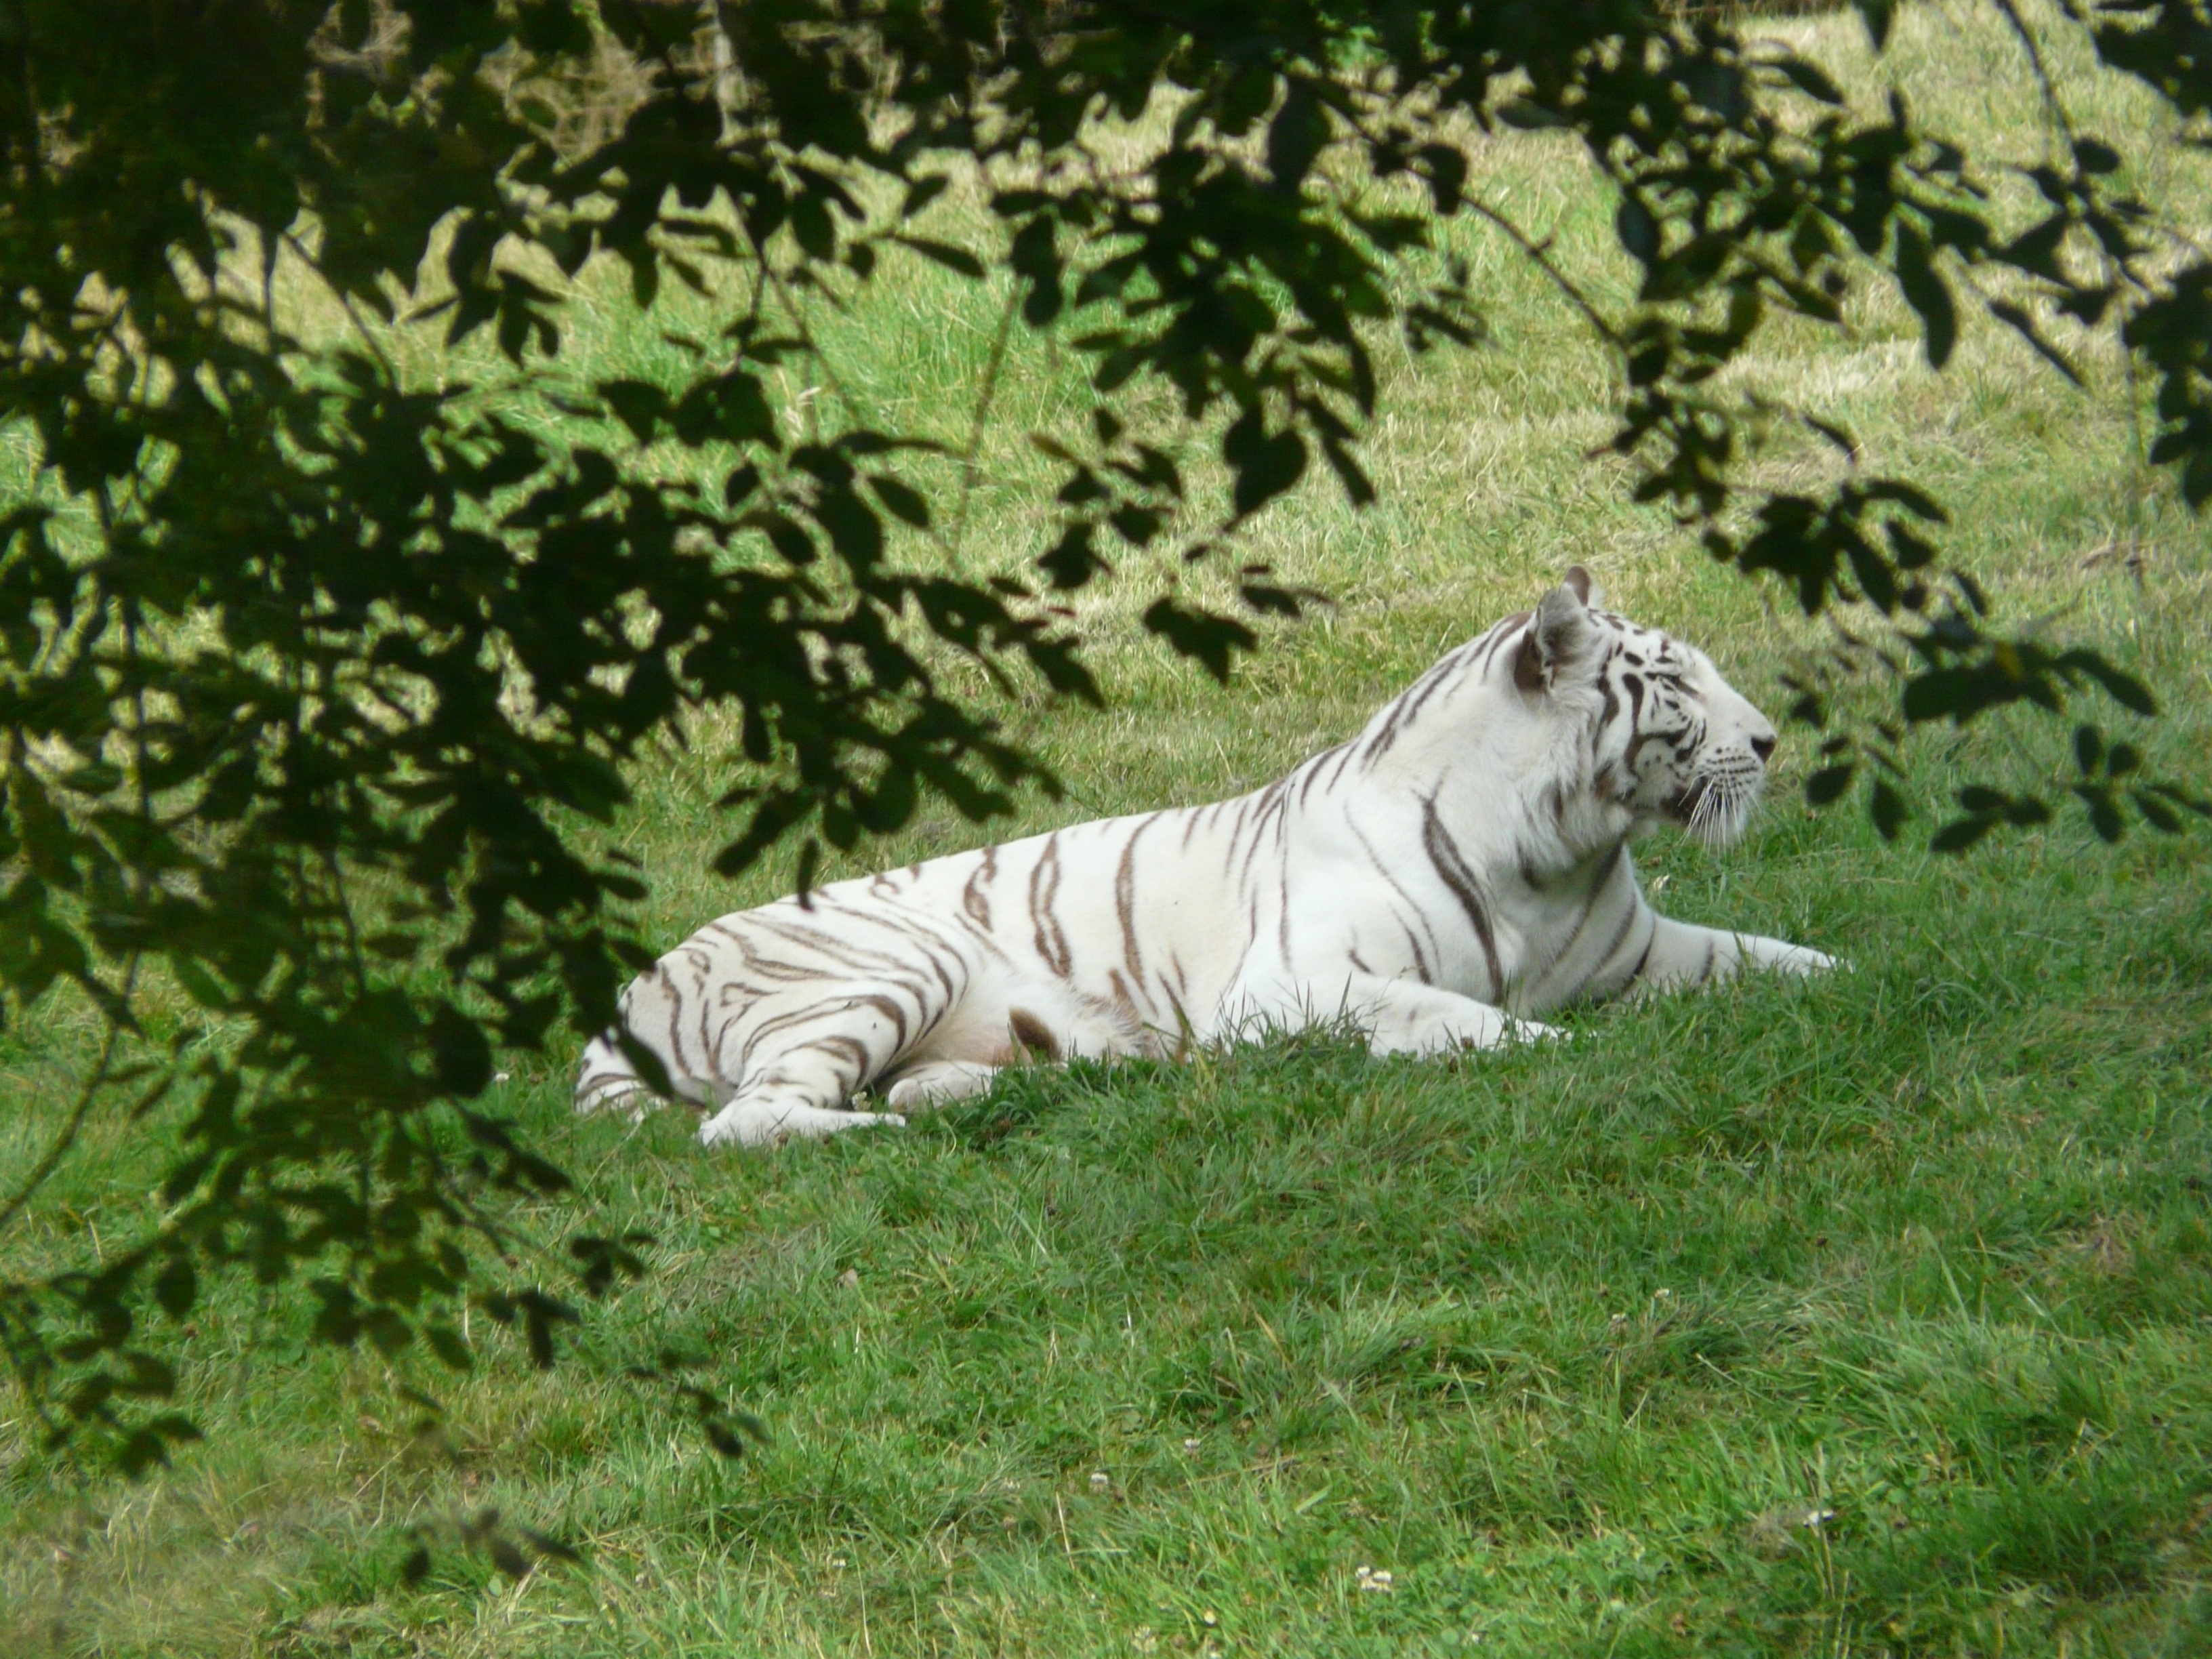
animal, wildlife, zoo, mammal, fauna, tiger, white tiger, big cats, cat like mammal